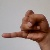
The image shows a hand gesture representing the letter 'J' in Indian Sign Language.